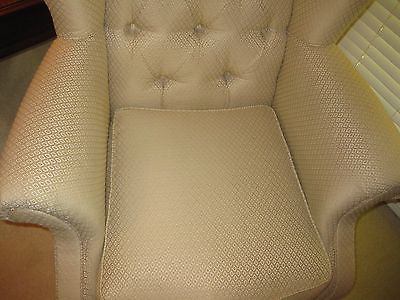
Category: chair